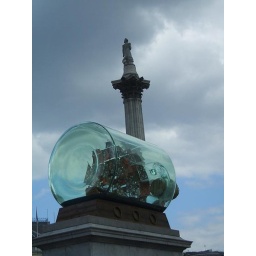
Nelson's ship in a bottle